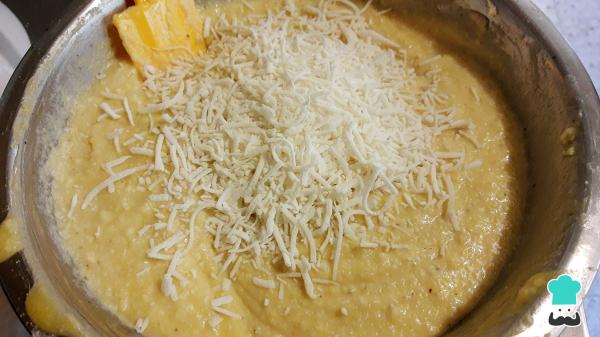
Por último, agrega el resto del coco rallado y mezcla una vez más para que el coco se integre en la masa.